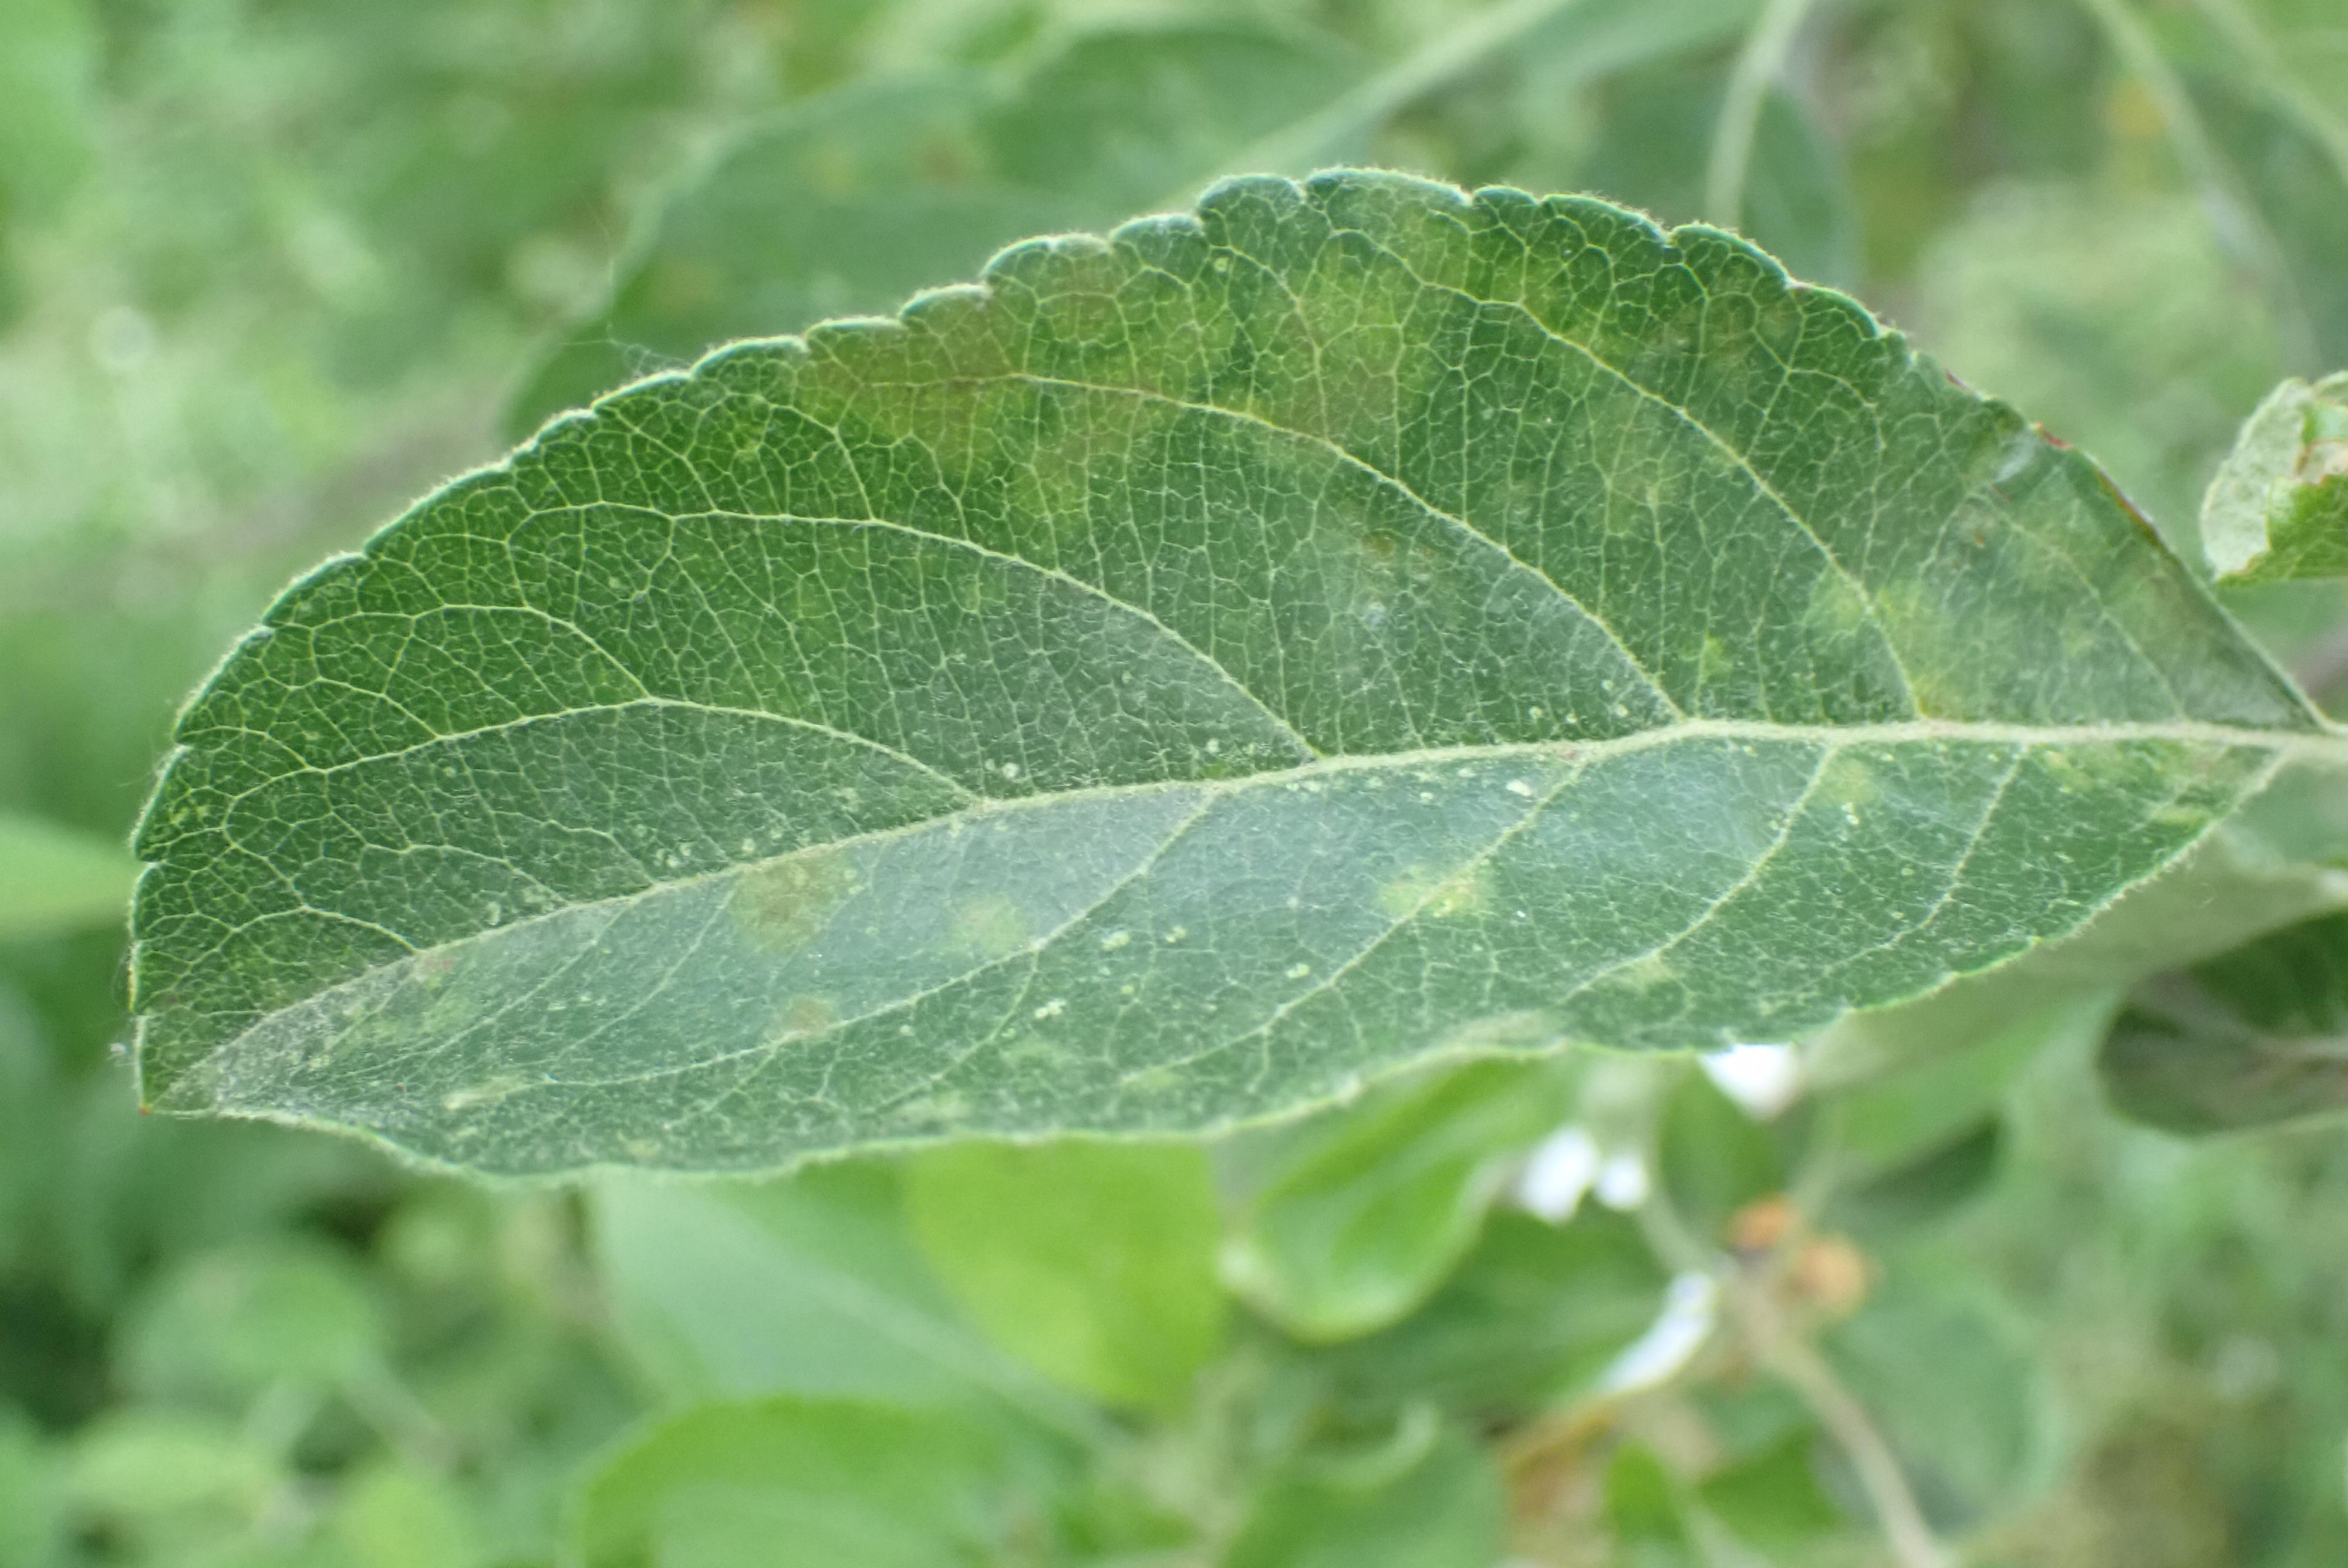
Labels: scab